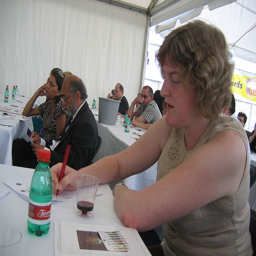
A woman sitting at a table with a glass of wine.
A woman writes as many people sit around tables.
A woman taking notes at a conference.
A woman sitting at a table as she writes on a paper.
A woman in tan shirt at a table with glass of wine.